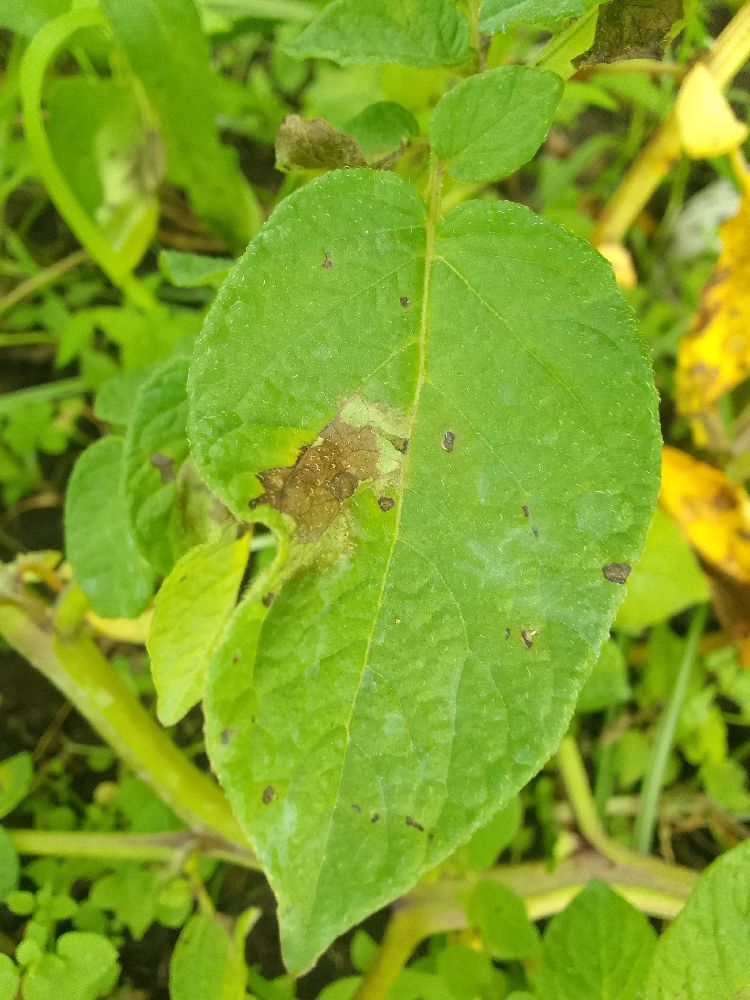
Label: Late blight